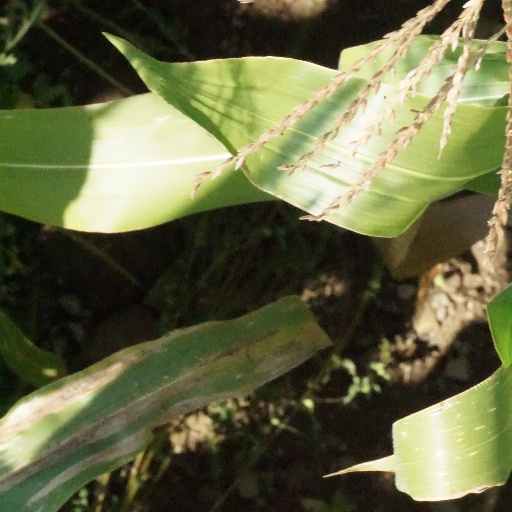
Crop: maize; corn